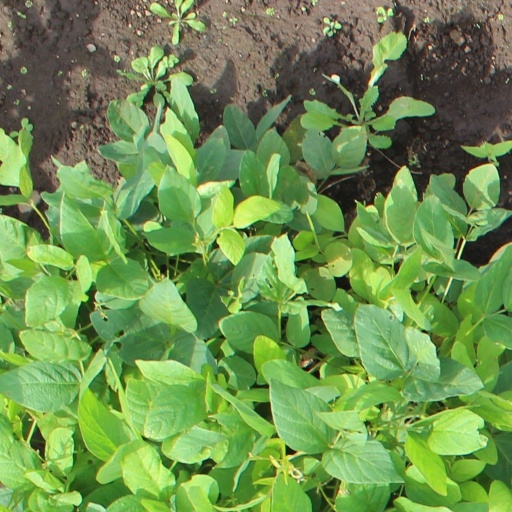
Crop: soybean